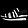
Label: Sandal